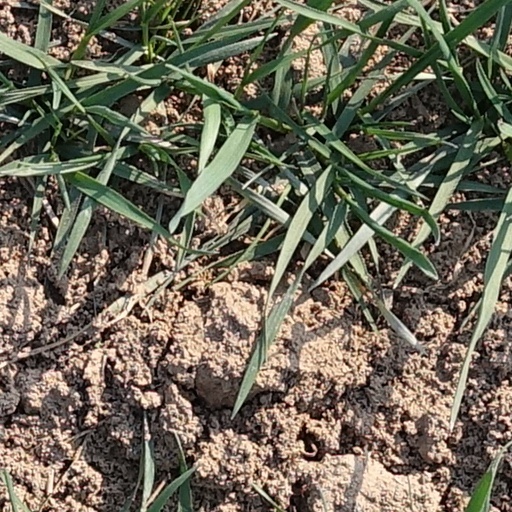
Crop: wheat